Richard Cherry

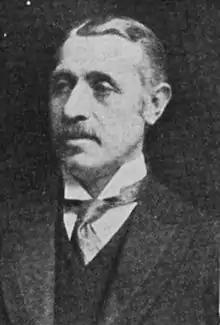
Richard Cherry

Richard Robert Cherry PC, QC (19 March 1859 – 10 February 1923) was an Irish politician and judge. He was Attorney-General for Ireland from 1905 to 1909, a judge of the Irish Court of Appeal and subsequently Lord Chief Justice of the King's Bench in Ireland 1913–1916. A Liberal, he was elected as the Member of Parliament (MP) for Liverpool Exchange in 1906. Cherry's published works include "Lectures on the Growth of Criminal Law in Ancient Communities", 1890, and a book on the Irish Land Acts which was described as an indispensable part of every Irish barrister's library. He was president of the Statistical and Social Inquiry Society of Ireland between 1908 and 1911.